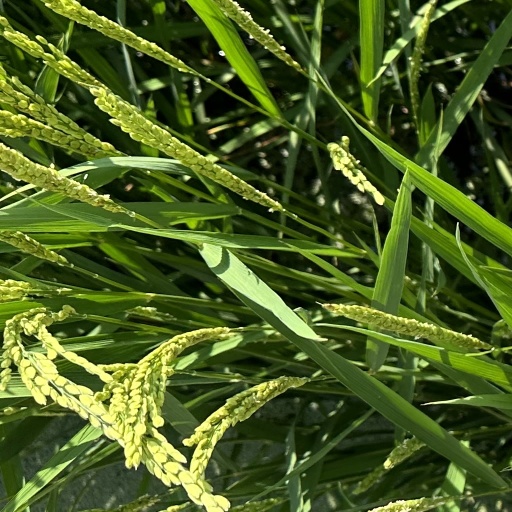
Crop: rice